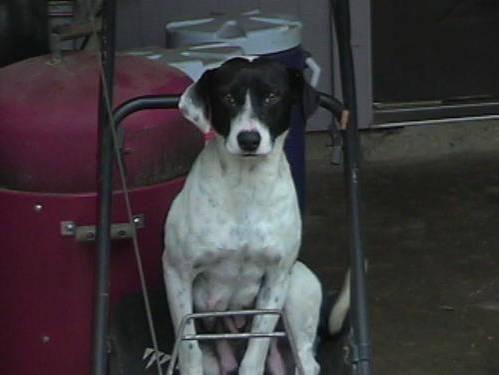
dog